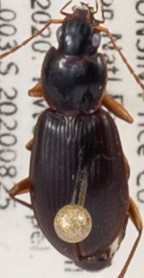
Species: Synuchus impunctatus
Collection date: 2020-08-25
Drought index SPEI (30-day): -0.528
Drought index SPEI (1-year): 2.09
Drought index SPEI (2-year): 2.09